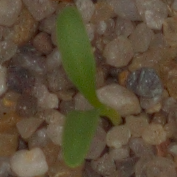
Label: sugar_beet